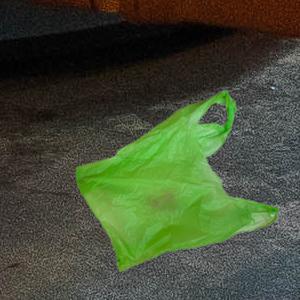
Label: plasticbags